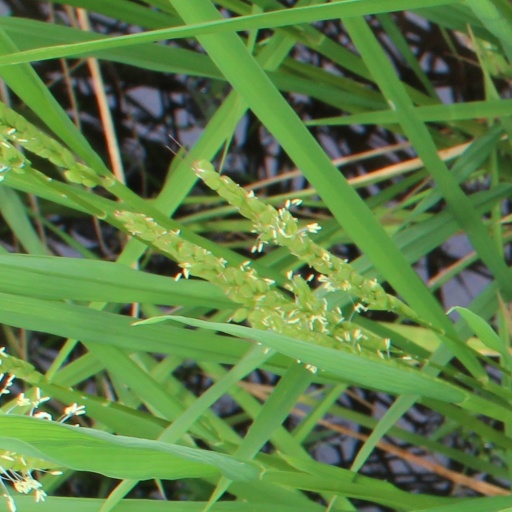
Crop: rice